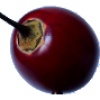
Label: tamarillo